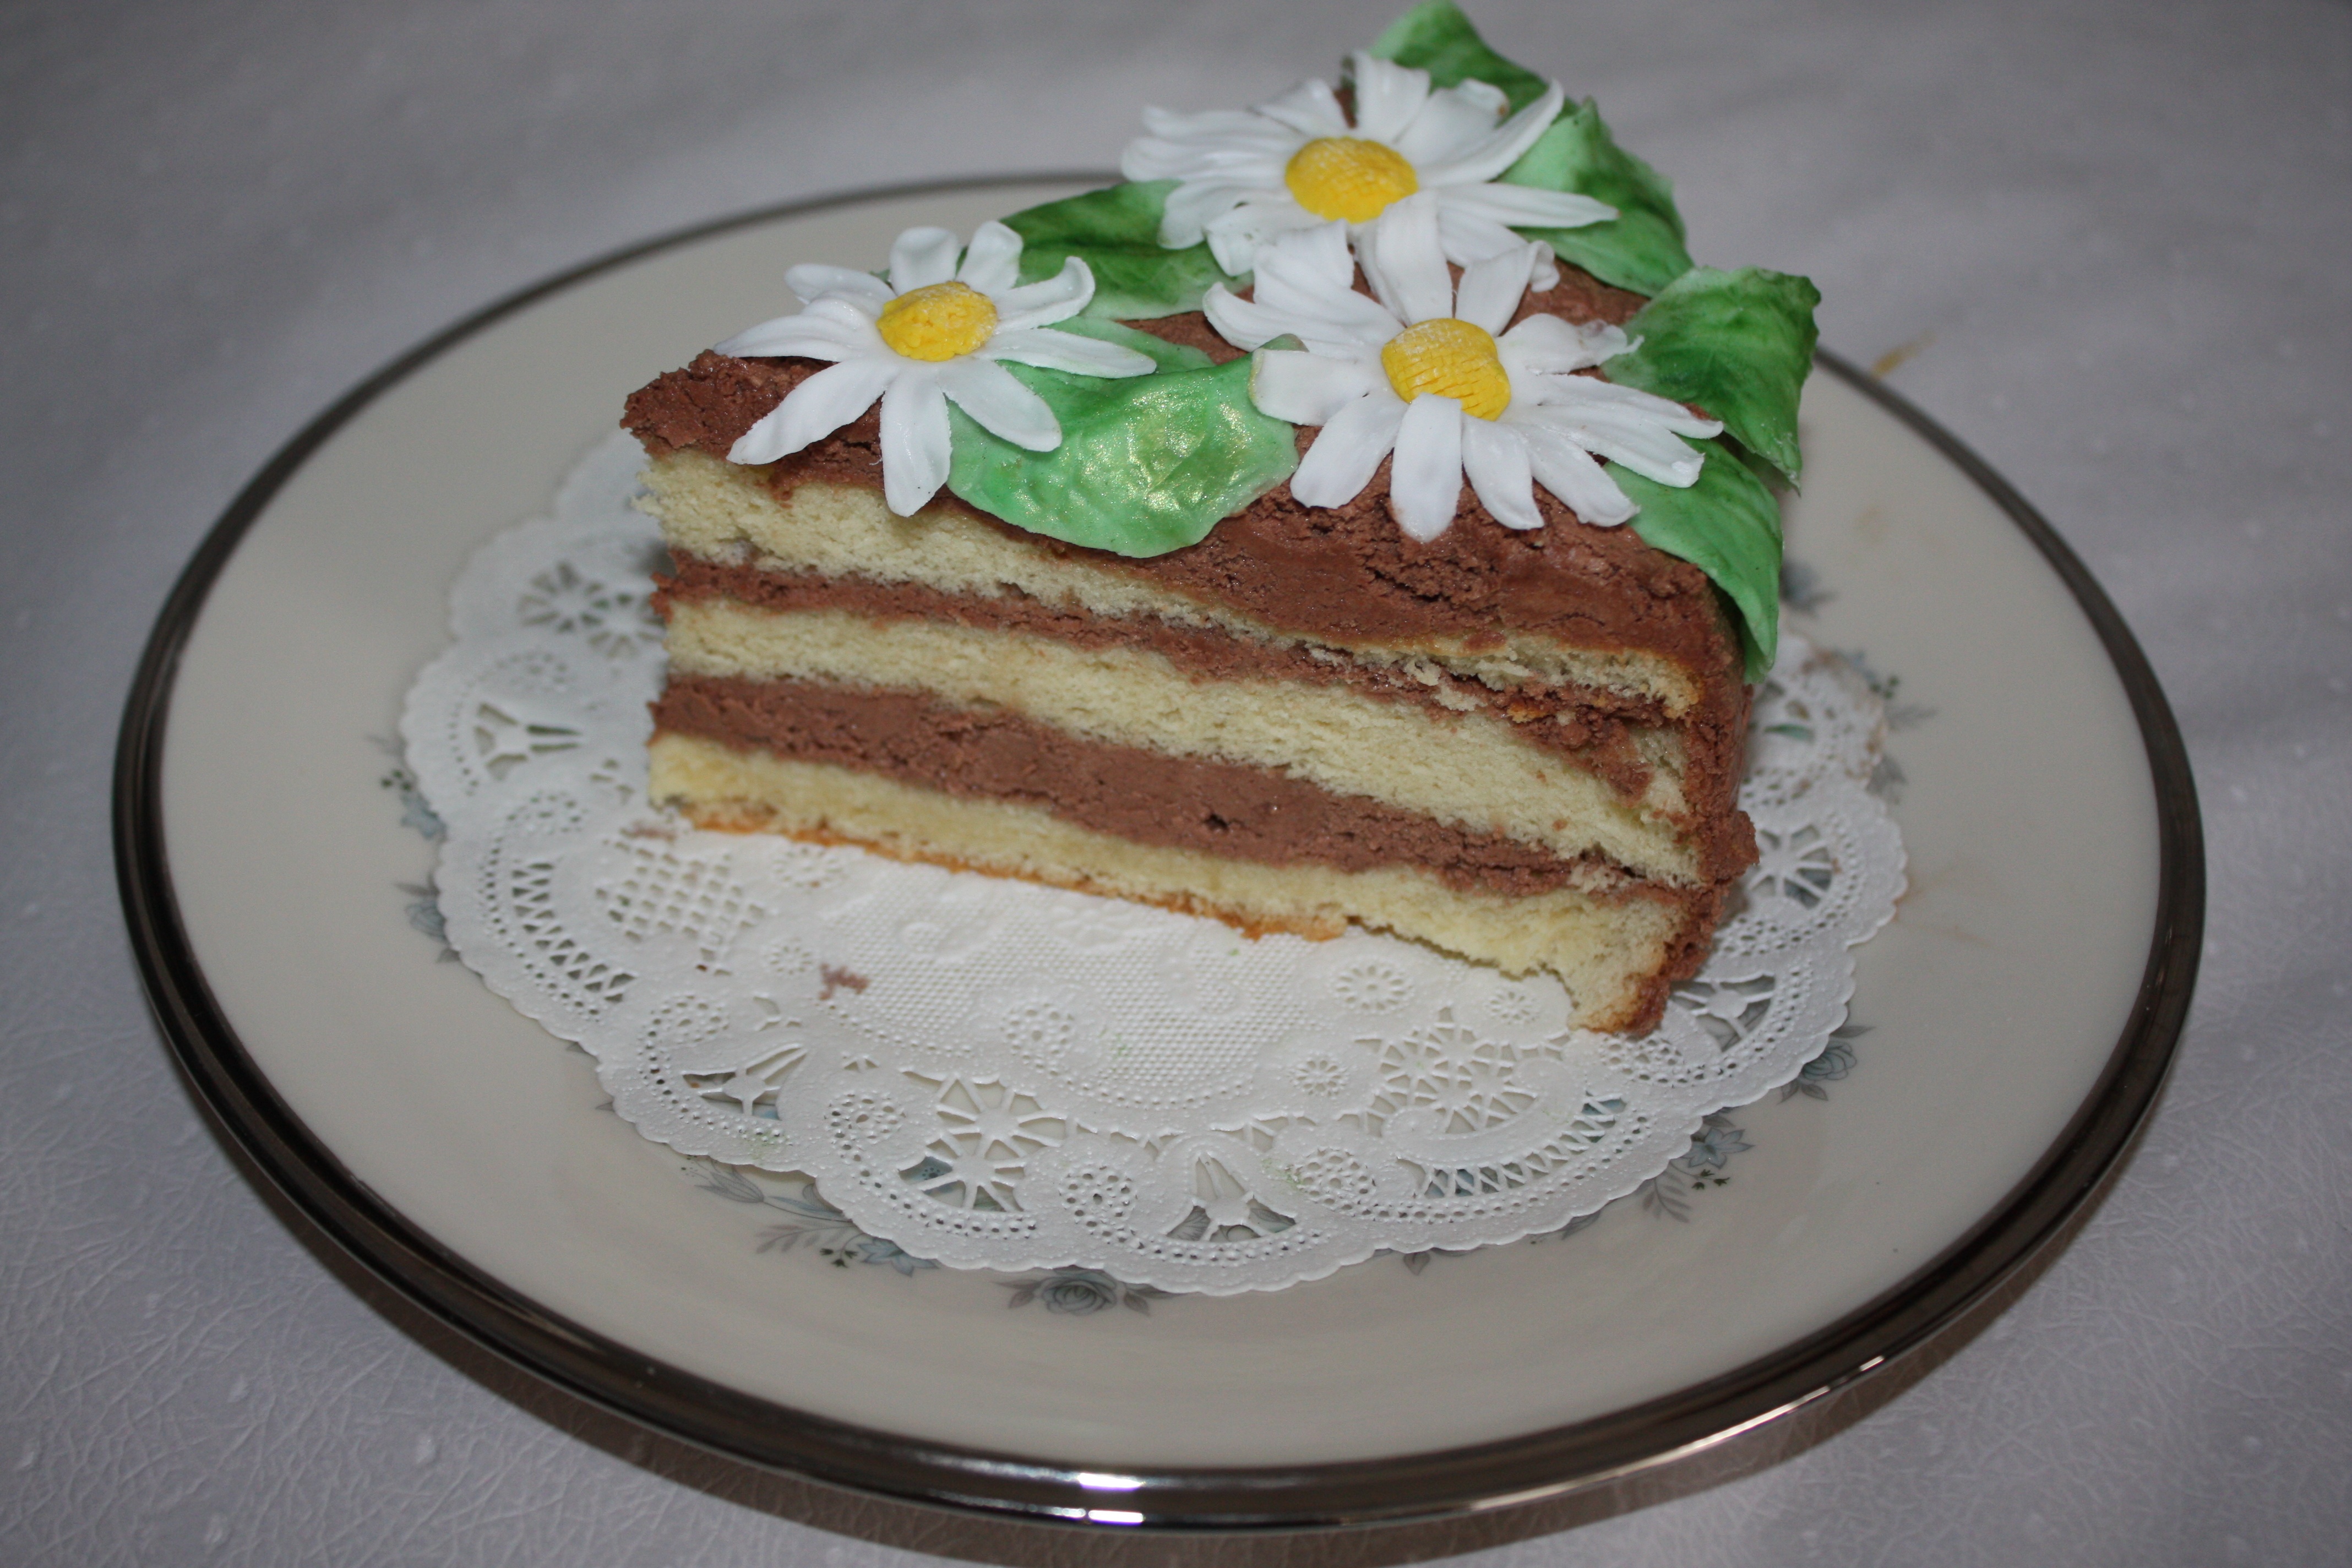
dish, food, dessert, cuisine, cake, chocolate cake, whipped cream, icing, chamomile, baked goods, truffle, torte, mascarpone, buttercream, semifreddo, bavarian cream